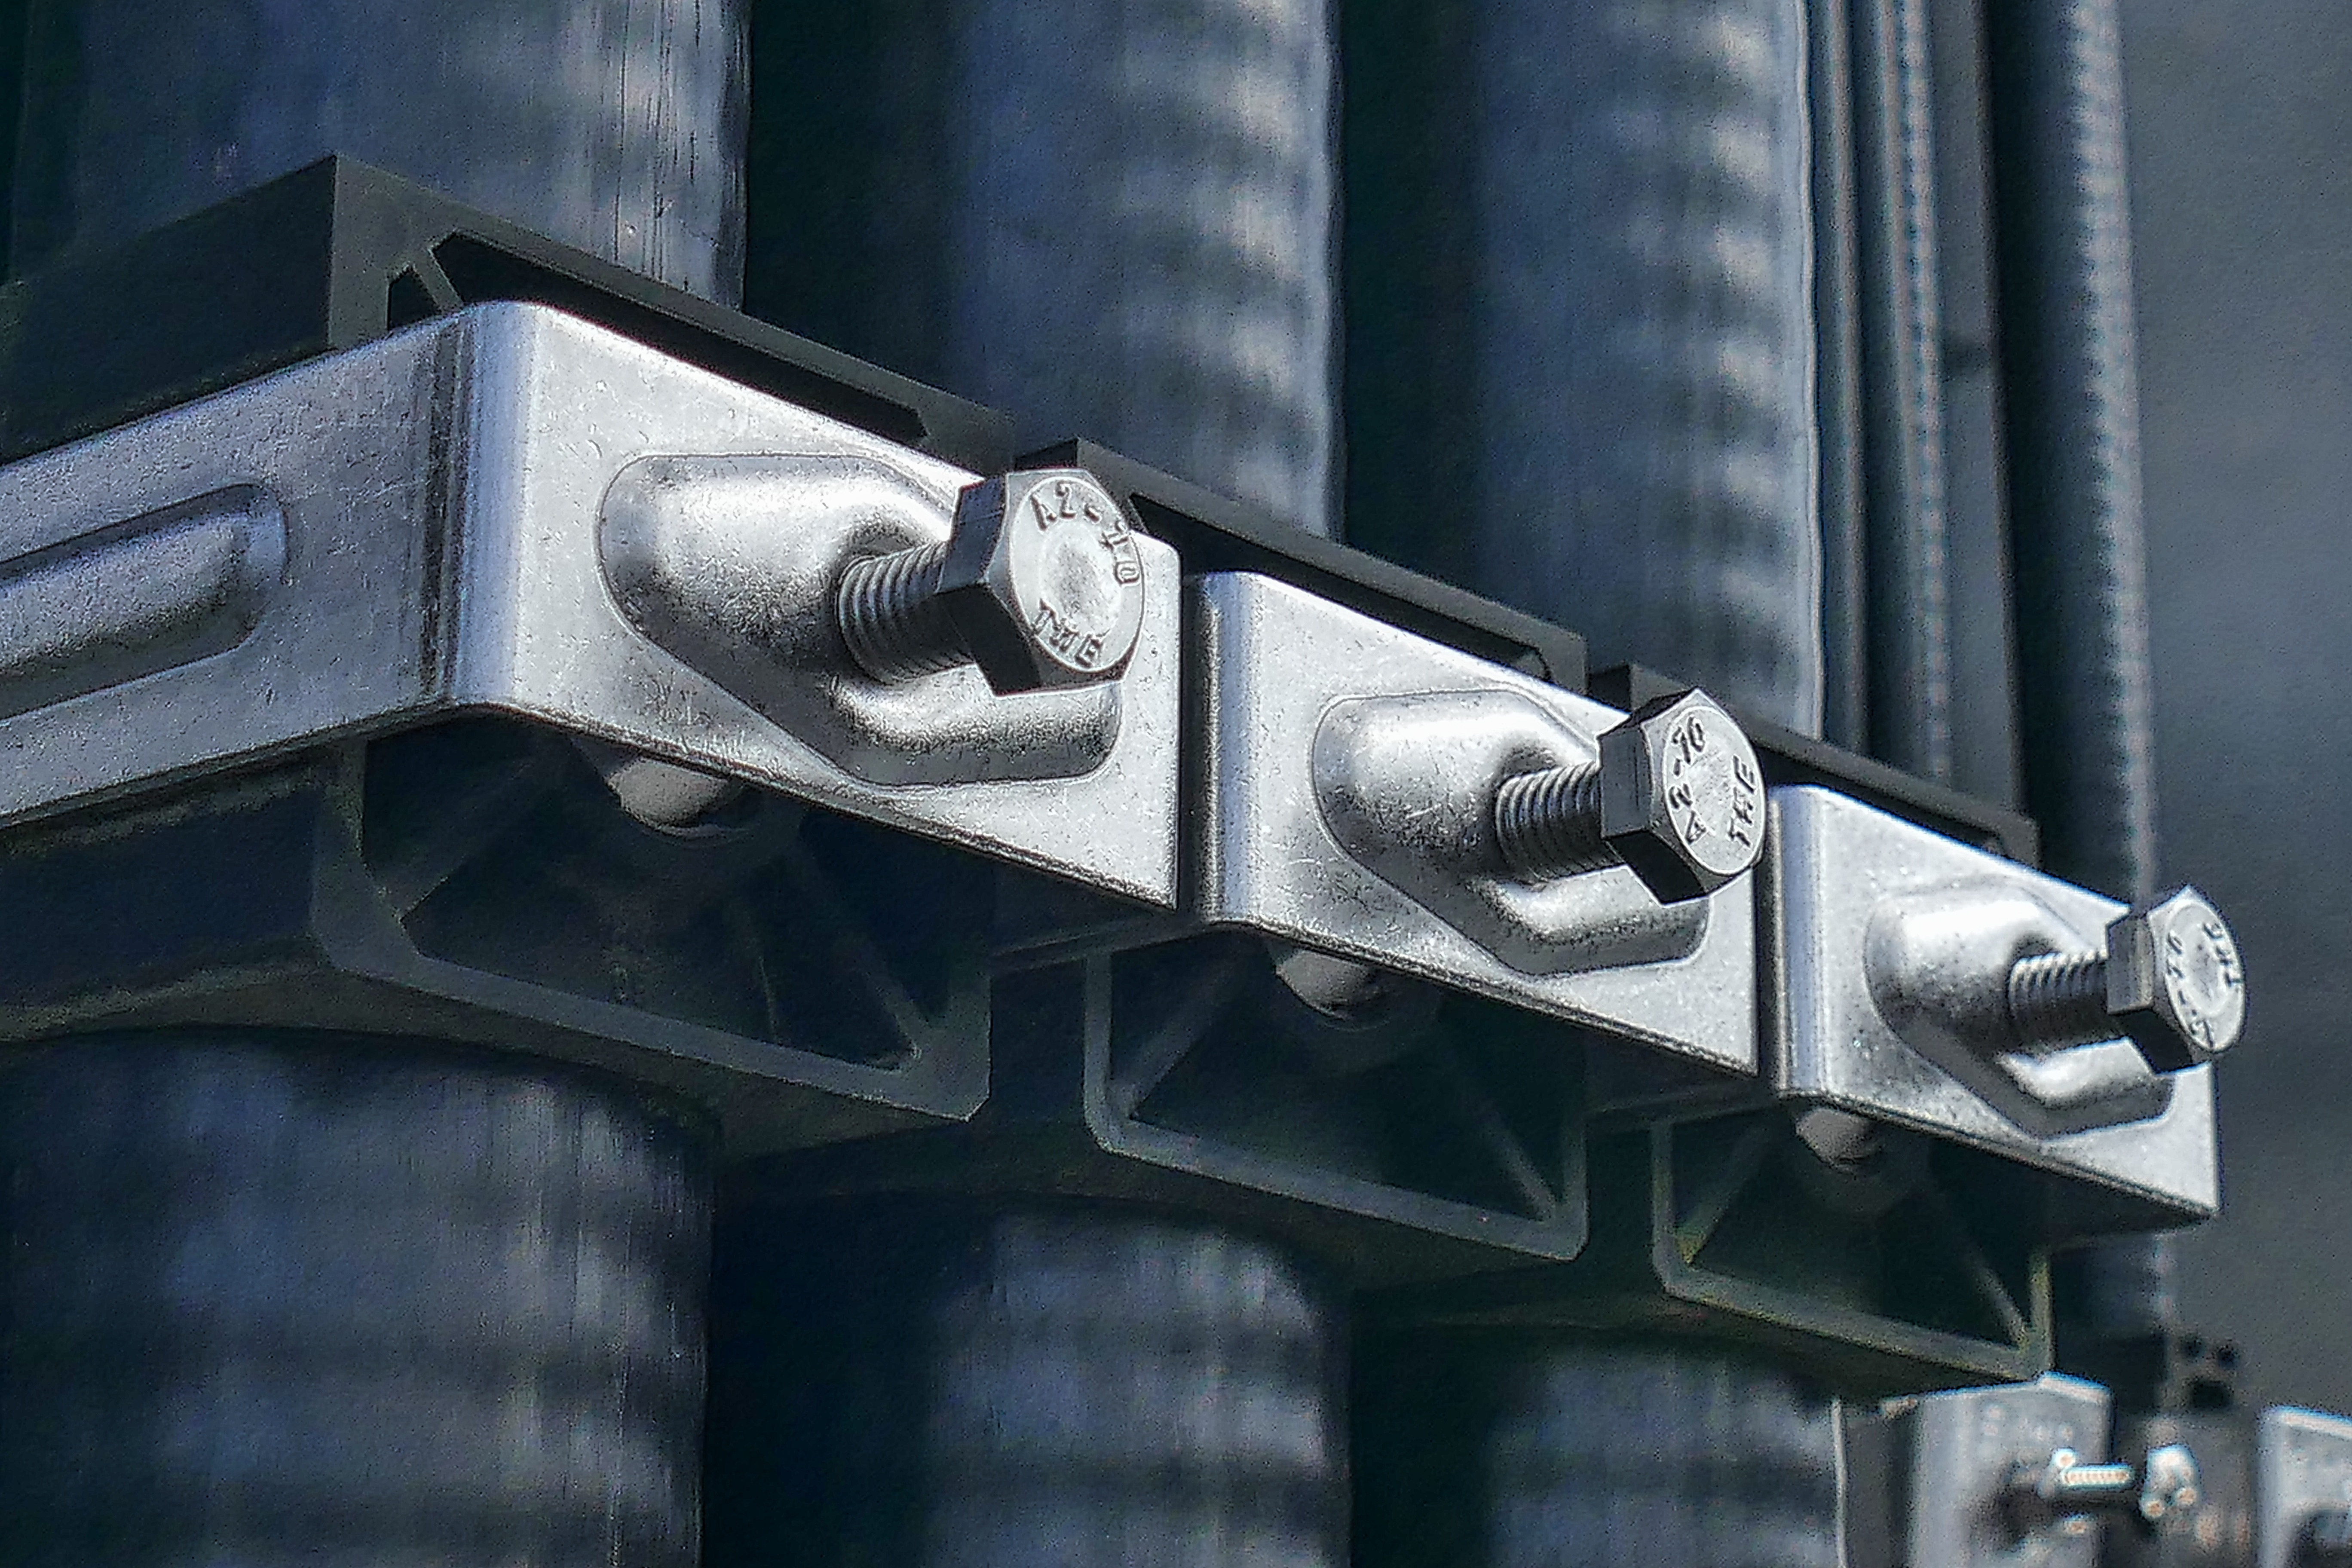
wheel, line, vehicle, macro, close, radio, energy, screw, bumper, current, firearm, automotive exterior